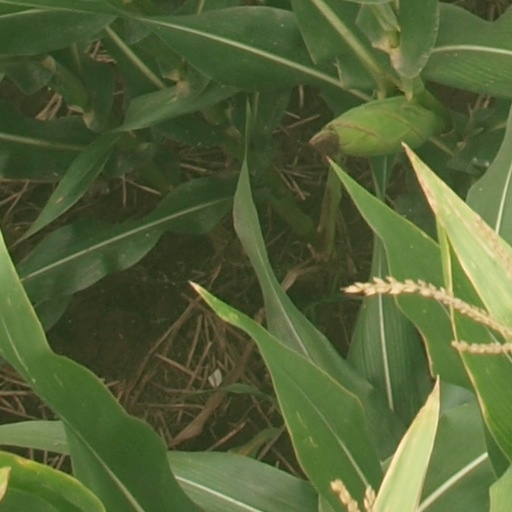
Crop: maize; corn